Brøckhouse Brewery

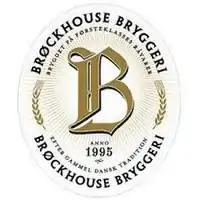

Brøckhouse was a Danish micro brewery, located in Hillerød that was founded in 1995, (2002), by brewer Allan Poulsen. It reached a peak production capacity of 500.000 litres per year.